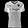
Label: T - shirt / top